Answer in natural language. Considering the relative positions, where is black colour countertop lx with respect to Book? Choose between the following options: below or above
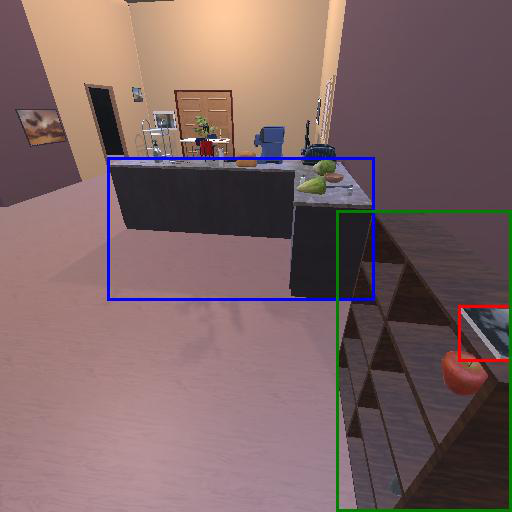
<answer>above</answer>